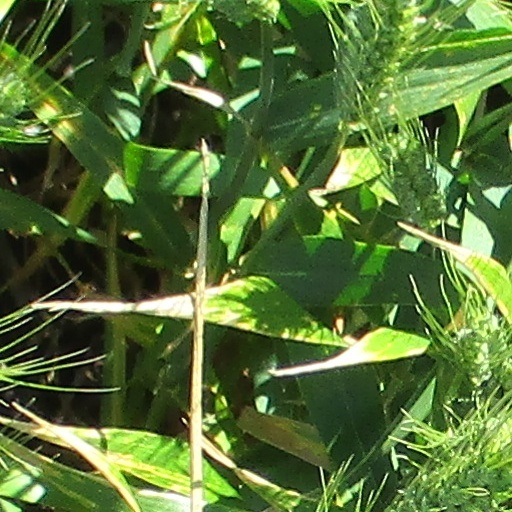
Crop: wheat